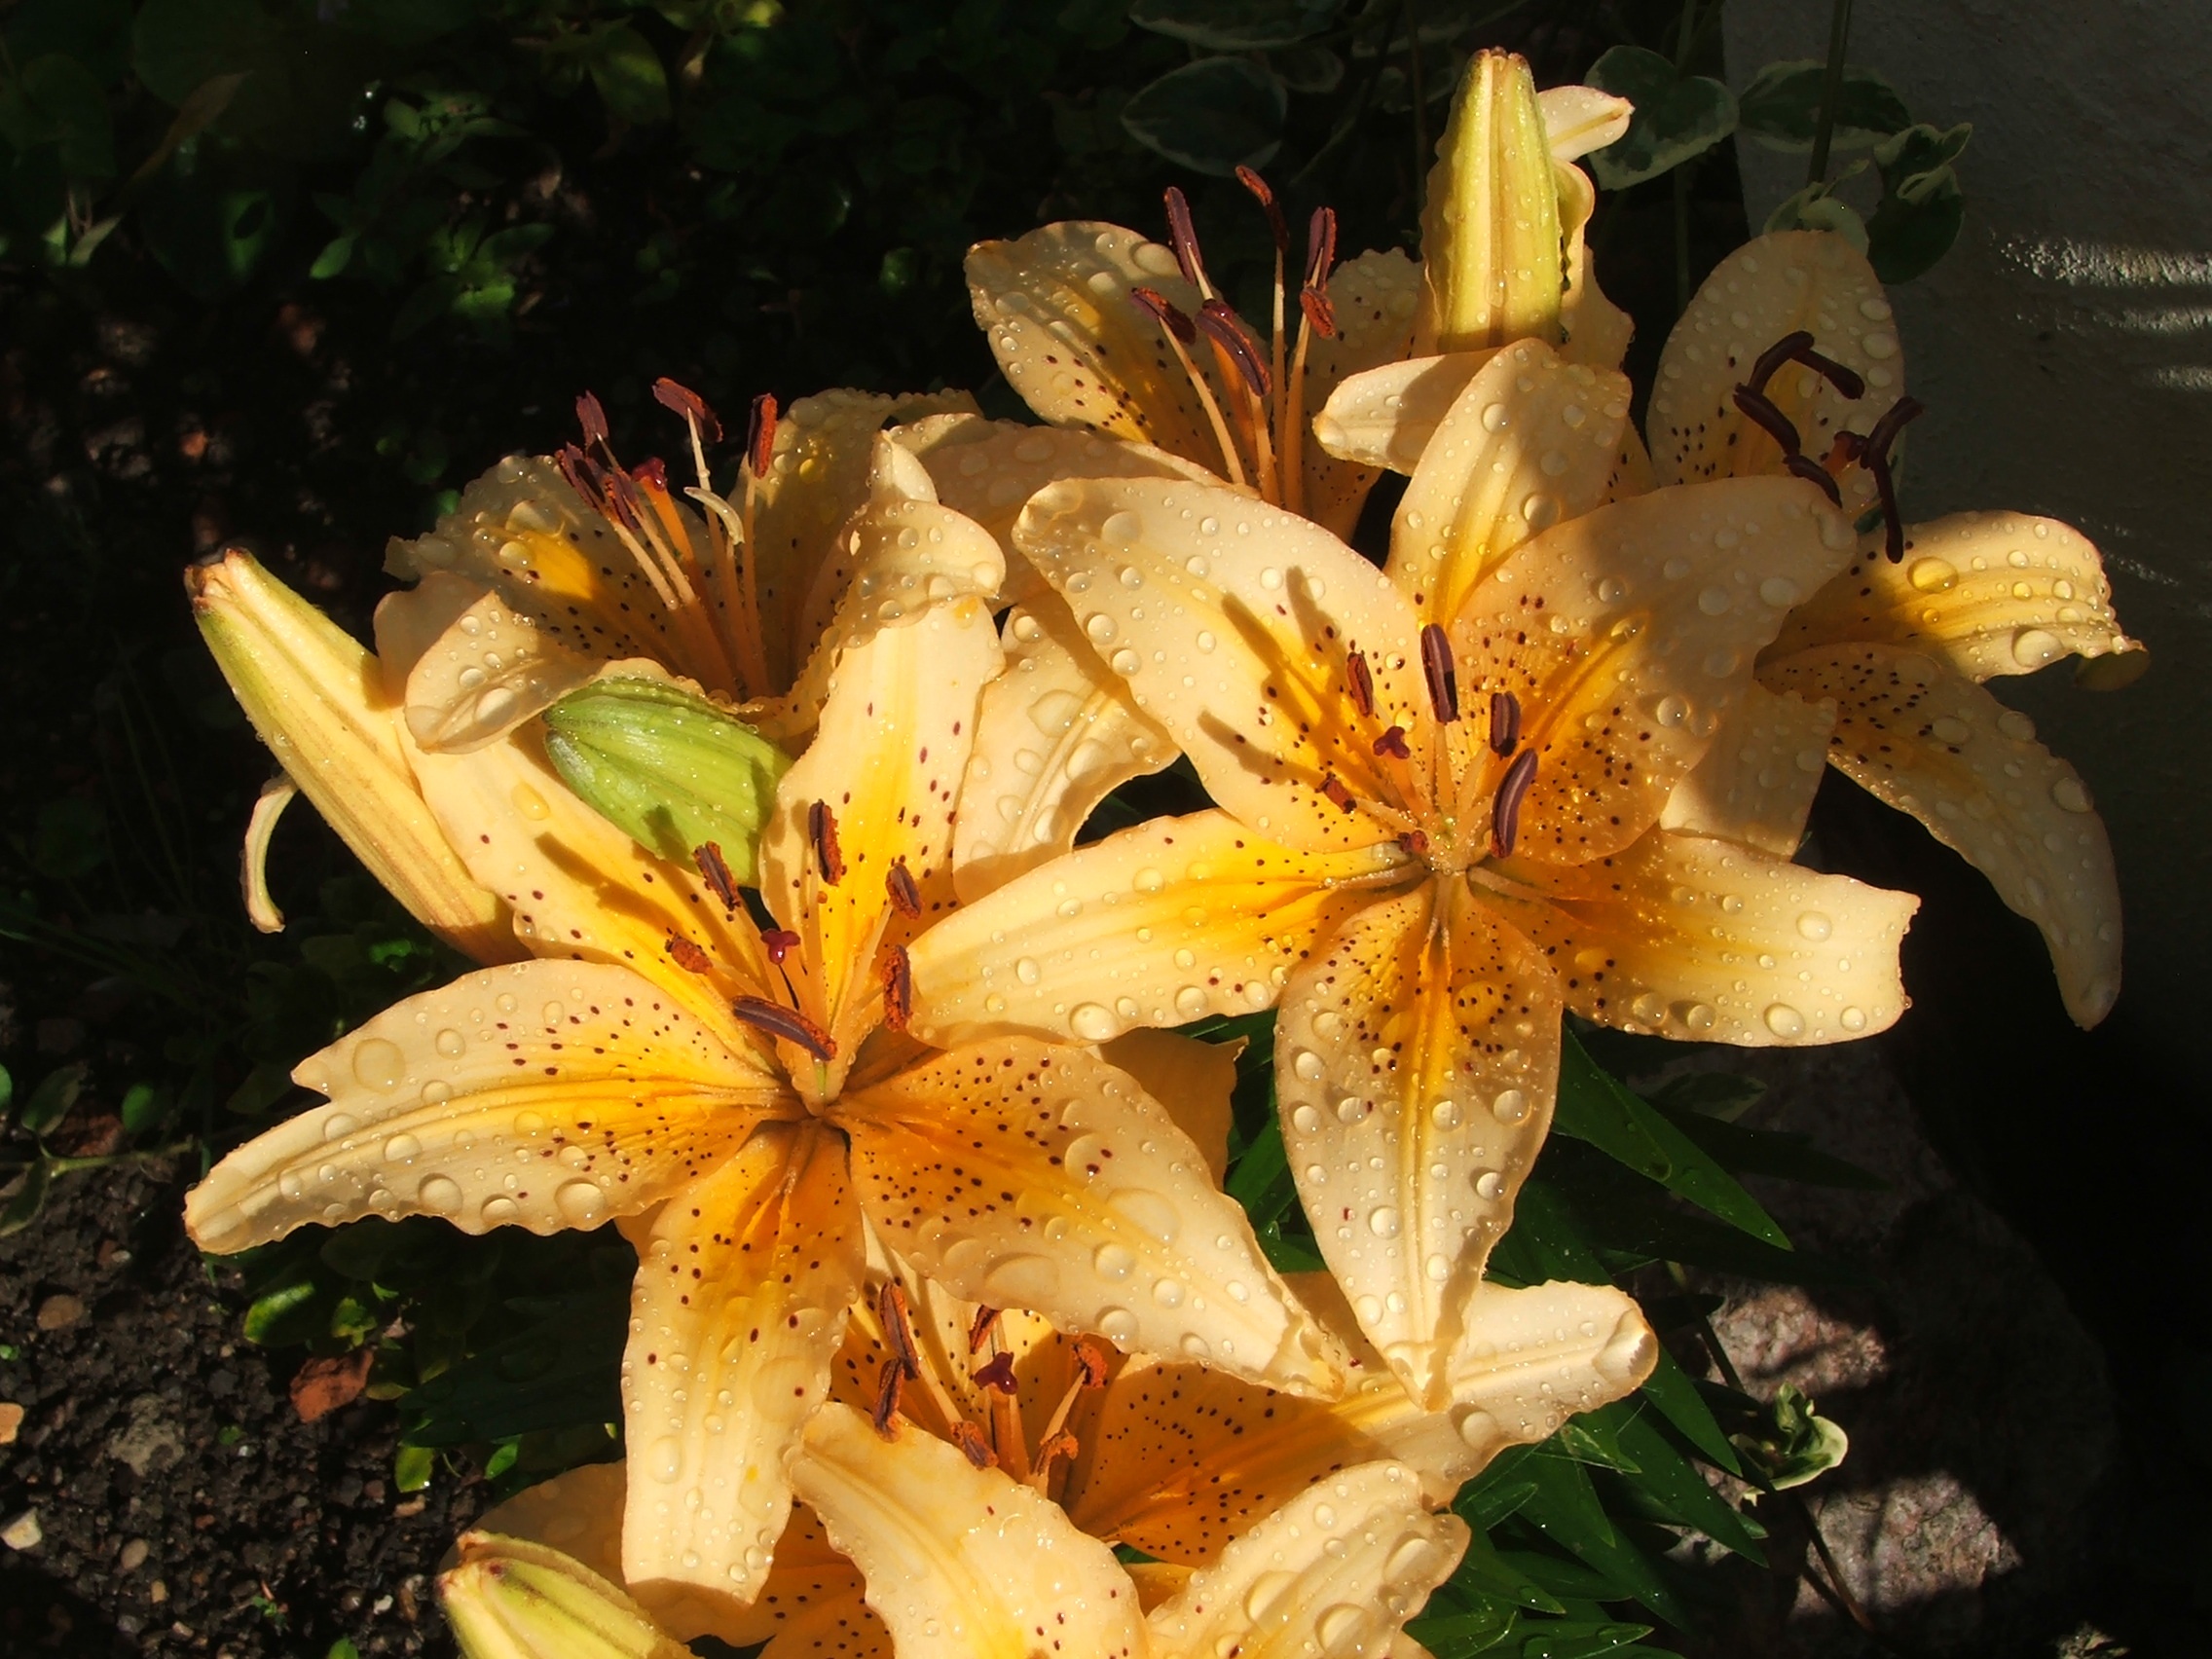
plant, leaf, flower, petal, orange, autumn, botany, yellow, flora, flowers, shrub, blossoms, lilies, lily, macro photography, flowering plant, orange lily, land plant